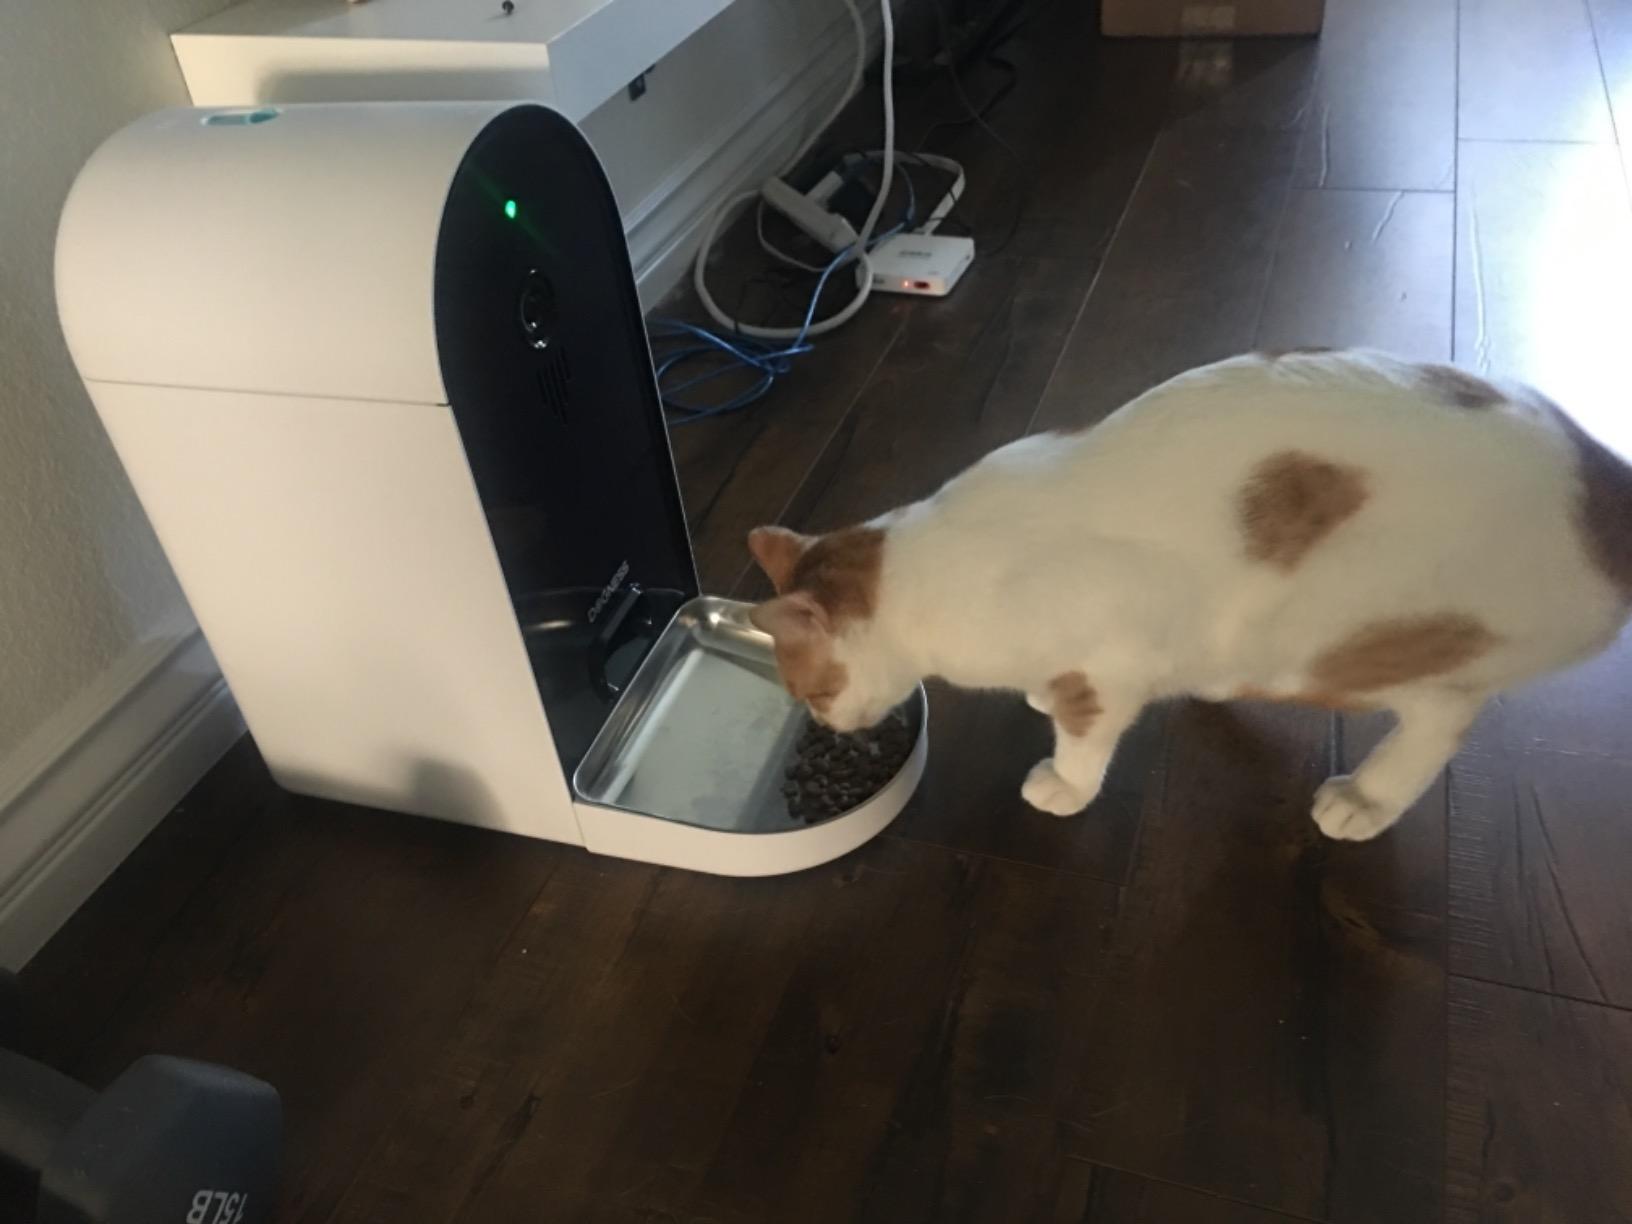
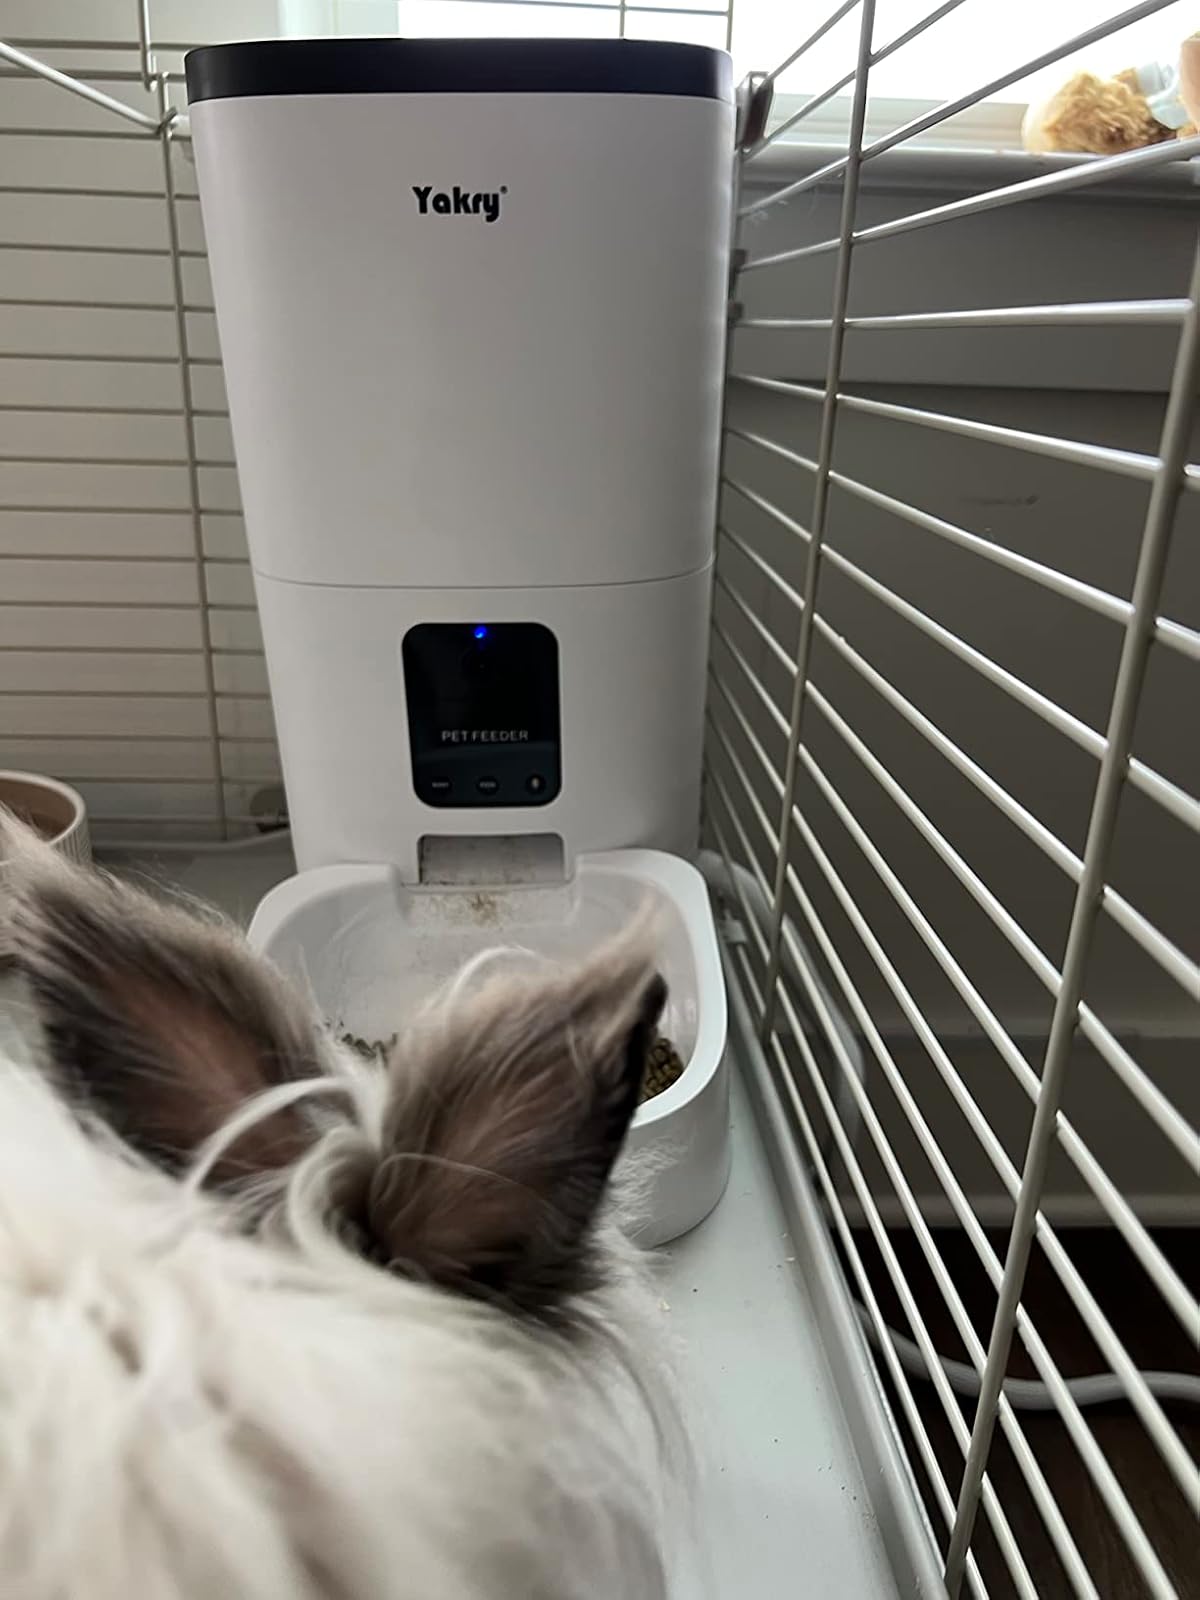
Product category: items_feeder
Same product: no